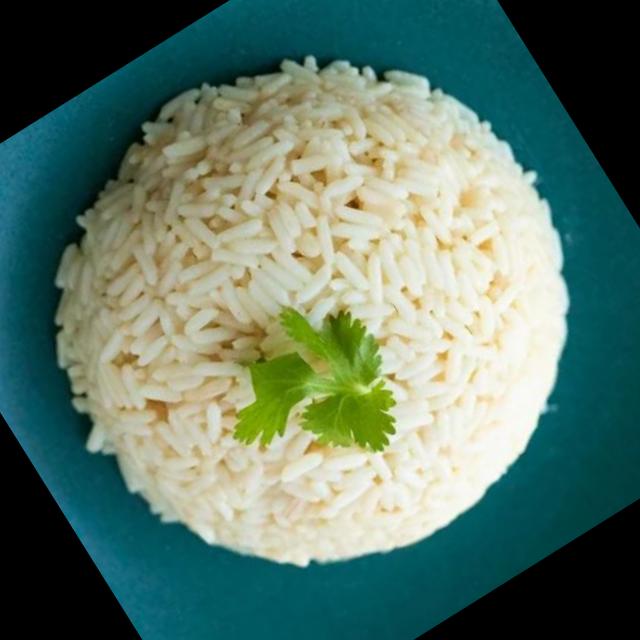
Dish: white_rice